Jugal Hansraj

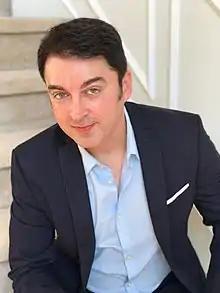
Hansraj in 2017

He started his career as a child actor in Shekhar Kapur's "Masoom" (1983). He continued his career as a child actor in films like "Karma" (1986) and "Sultanat" (1986). He featured as a model for TV and print as a child and appeared in notable ad campaigns. He made his acting debut as an adult in "Aa Gale Lag Jaa" in 1994. Subsequently, he featured in "Mohabbatein" (2000), "Kabhi Khushi Kabhie Gham" (2001) and "Salaam Namaste" (2005). He served as writer and director for the 2008 animated film "Roadside Romeo".